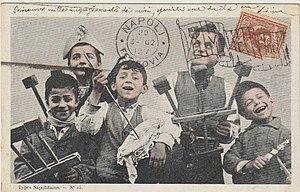
Le triccheballacche, aussi tricballàc ou triccaballacca, est un instrument de musique à percussion, de la catégorie des idiophones, caractéristique de la tradition populaire napolitaine.